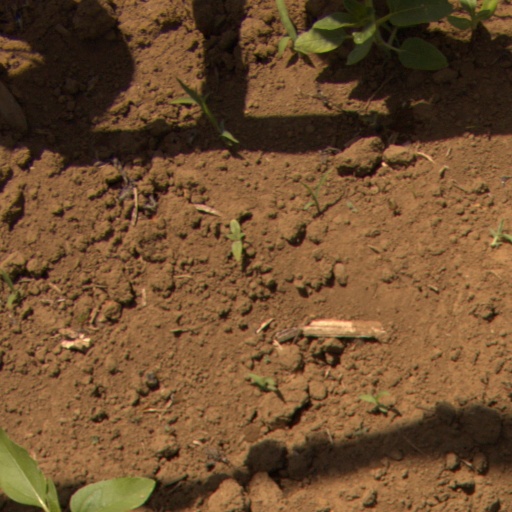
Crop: Jerusalem artichoke